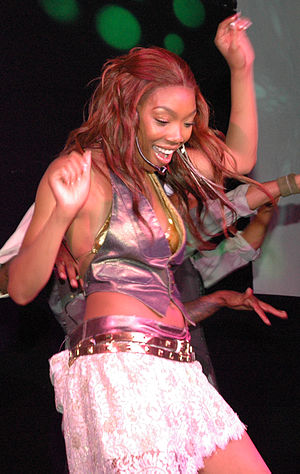
Brandy Norwood
Brandy Rayana Norwood, normalt kun omtalt ved fornavnet Brandy, er en amerikansk skuespiller, sanger og Grammy Award-vinder i kategorien R&B. Hun er bedst kendt for hovedrollen i tv-serien Moesha og for sange som "Sittin' up in My Room" og "The Boy Is Mine".